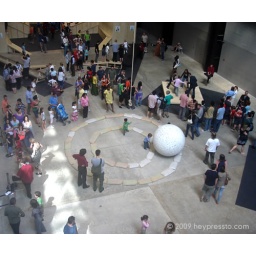
An exhiition at the Tate gallery shows visitiors rolling a large white ball around a ciruclar track.photographed fro above.